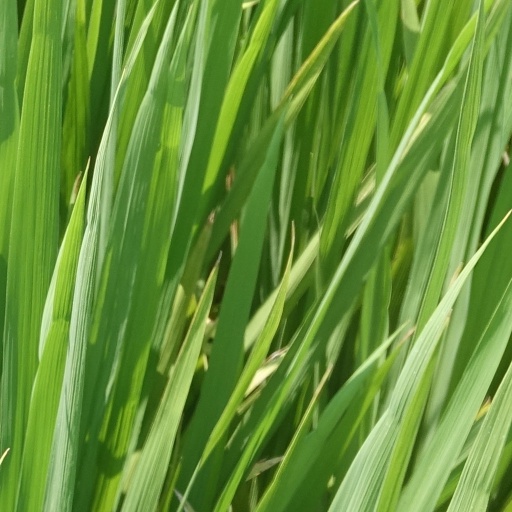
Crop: rice